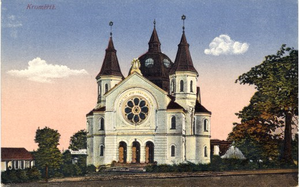
La synagogue de Kremsier ou synagogue de Kroměříž, inaugurée en 1910 est détruite sur ordre des nazis pendant la Seconde Guerre mondiale, en 1942.